Summerland Oil Field

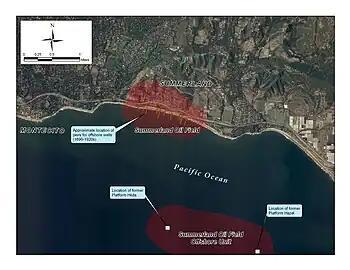
Detail of the Summerland Field, showing locations of former piers and oil platforms.

The formerly productive region of the Summerland Oil Field is on the coast of southern Santa Barbara County, about four miles (6 km) east of the city of Santa Barbara, and includes most of the town of Summerland, as well as adjacent parts of Montecito. It covers an area of a bit more than a square mile – – of which 380, a little more than half, is onshore.